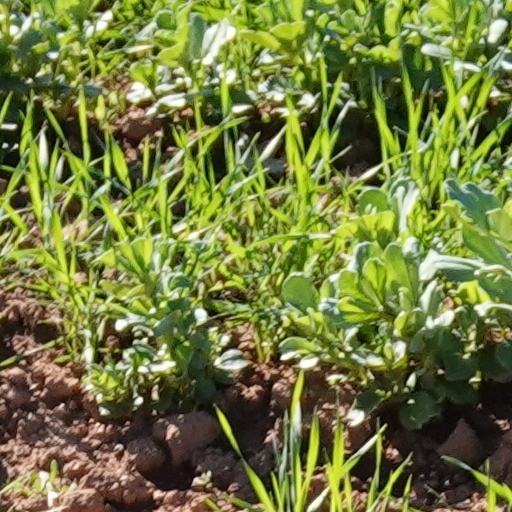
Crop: wheat